Keyne

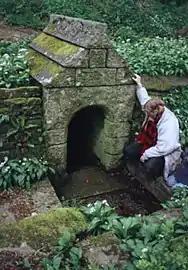
St Keyne's well, Cornwall

Keyne (also referred to as Keane, Kayane Keyna, Cenau, Cenedion, Ceinwen) was a 5th-century holy woman and hermitess who was said to have travelled widely through what is now South Wales and Cornwall.